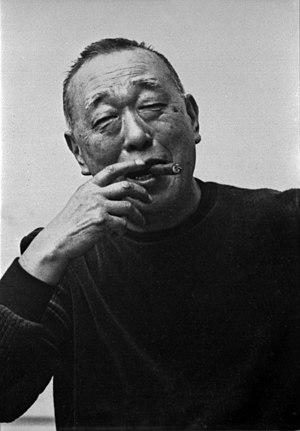
Portrait d'Itsuo Tsuda
Itsuo Tsuda, né en 1914 à Pusan et décédé en 1984 à Paris, est un philosophe, écrivain et maître d'Aikido.